Gelding

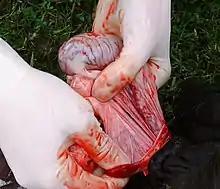
An open castration being performed on a horse under ketamine anaesthesia

Geldings are preferred over stallions for working purposes because they are calmer, easier to handle, and more tractable. Geldings are therefore a favorite for many equestrians. In some horse shows, due to the dangers inherent in handling stallions, which require experienced handlers, youth exhibitors are not permitted to show stallions in classes limited to just those riders.